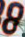
Number: 8